2023 Panamanian protests

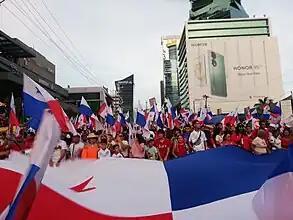
Protesters celebrating the Supreme Court's ruling in the center of Panama City, 28 November 2023

Early reports surfaced suggesting the Supreme Court was likely to rule against the mining contract in Law 406. On 28 November 2023, the 9 justices of the Supreme Court of Justice unanimously ruled the mining contract Law 406, signed into law by President Laurentino Cortizo the previous month, as unconstitutional. Through a 234-page document containing arguments of plaintiffs Juan Ramón Sevillano and Martita Cornejo, solicitor general Rigoberto González, and 90 legal opinions from numerous lawyers in support or opposition of the unconstitutionality of the mining contract. Pressure from society caused the court to enter a permanent session and according to lawyer Rodrigo Noriega they did not influence the court's decision as the unconstitutionality of law 9 was upheld.